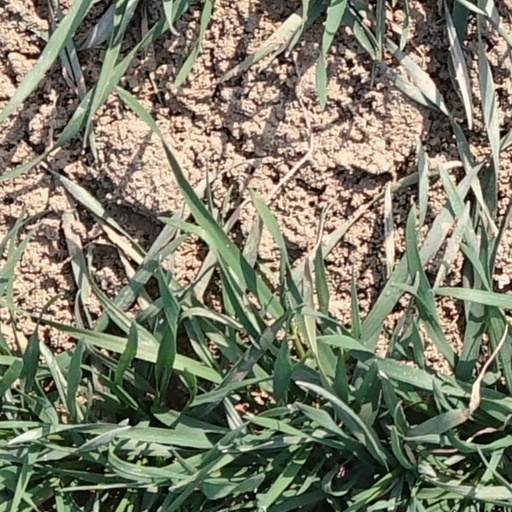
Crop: wheat